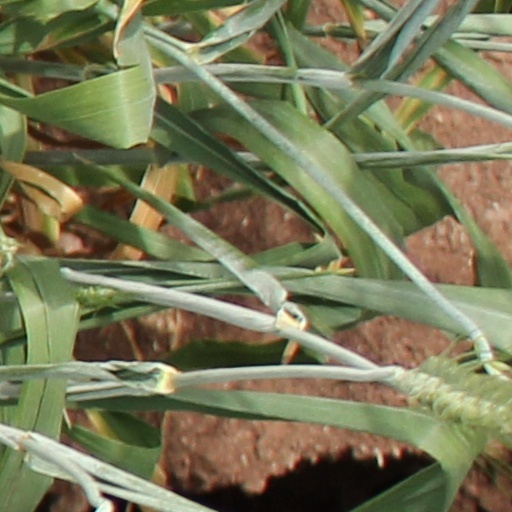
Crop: wheat